Newlywed

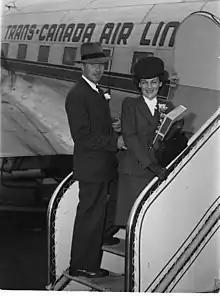
Newlyweds leaving for their honeymoon, boarding a Trans-Canada Air Lines plane, Montreal, 1946

Researchers generally contend that "early in marriage, newly married couples are affectionate, very much in love, and relatively free of excessive conflict, a state that might be called 'blissful harmony. The "high levels of love and commitment" experienced by newlyweds "are relatively stable during the first year of marriage". The marital relationship (as opposed to other familial relationships, friendships, or work relationships) is the most important relationship in causing happiness in newlyweds. Perhaps counter to expectations or stereotypes, erotic love is not a major factor in the happiness of many newlyweds. Newlyweds experience a "happiness boost" that lasts for the first two years of marriage on average, with happiness levels then returning to pre-marriage levels. Many newlyweds experience feelings of elation, an increase in self-esteem, and a more secure attachment style after the start of their marriage.